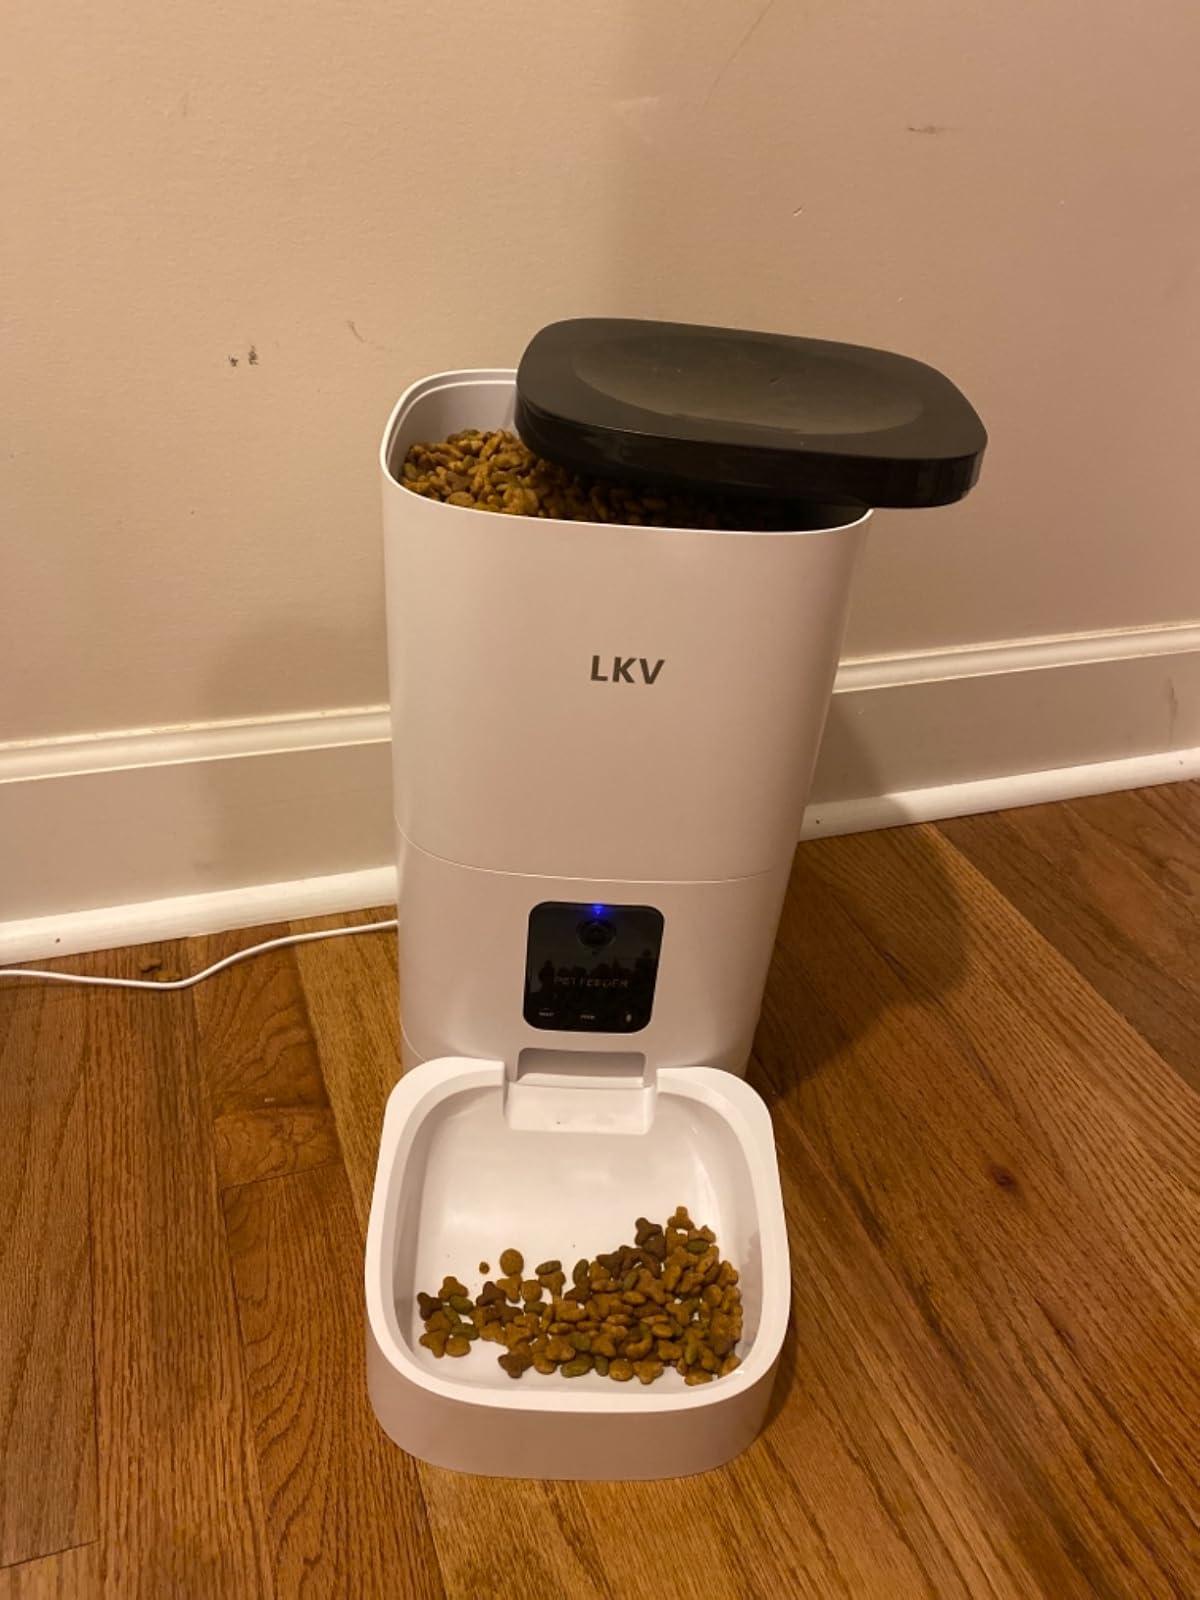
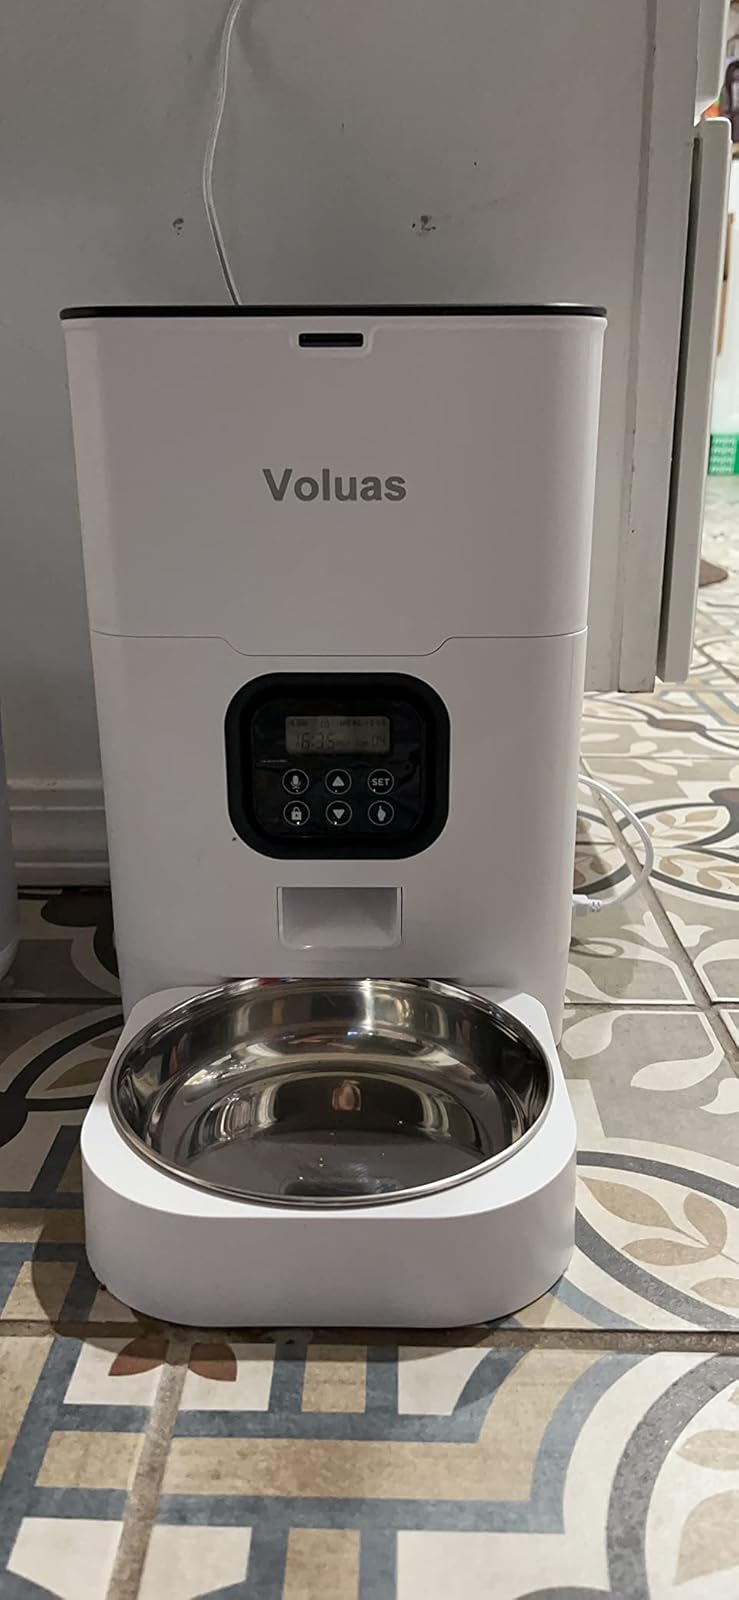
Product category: items_feeder
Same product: no